Kyaung

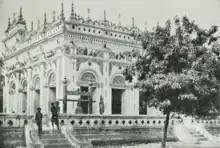
Yaw Mingyi Monastery, a brick monastery in Mandalay modeled after a hotel in Southern Italy.

In pre-colonial times, the "kyaung" served as the primary source of education, providing nearly universal education for boys, representing the "bastion of civilization and knowledge" and "integral to the social fabric of pre-colonial Burma." The connections between "kyaungs" and education were reinforced by monastic examinations, which were first instituted in 1648 by King Thalun during the Taungoo Dynasty. Classical learning was transmitted through monasteries, which served as venues for Burmese students to pursue higher education and further social advancement in the royal administration after disrobing. Indeed, nearly all prominent historical figures such as Kinwun Mingyi U Kaung spent their formative years studying at monasteries.